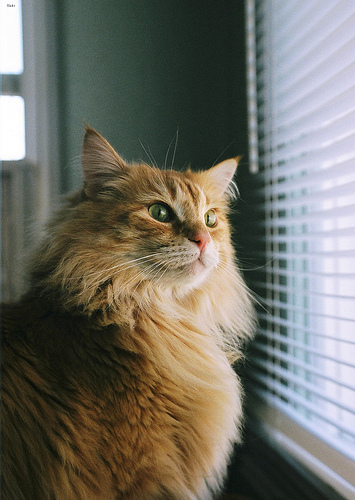
Animal: cat
Breed: maine_coon